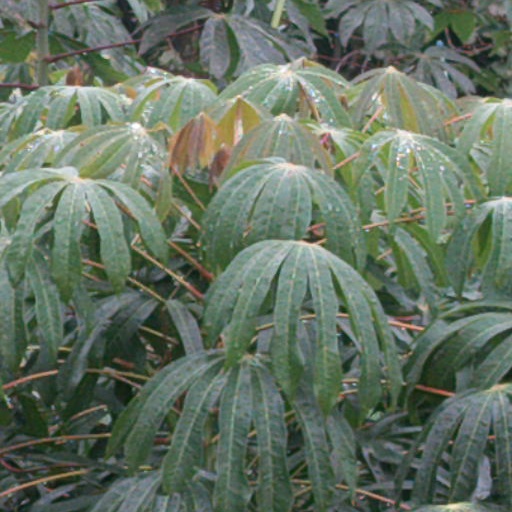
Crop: cassava